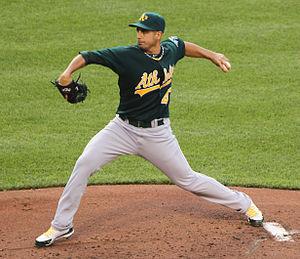
Giovany Aramis González est un lanceur gaucher de baseball évoluant en Ligue majeure pour les Nationals de Washington.